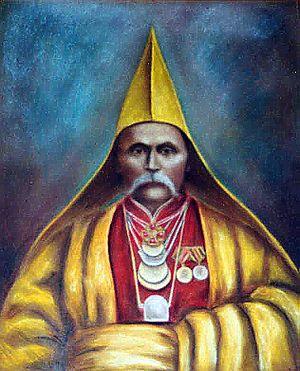
Menko Bormanjinov est un lama bouddhiste d'origine kalmouke né dans l’aïmag Bogchrakhine dans le district de Salsk dans l’oblast de l'armée du Don.